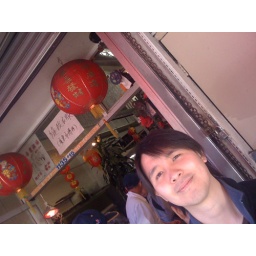
sign above the fish market says, &amp;quot;Tailor in back&amp;quot;